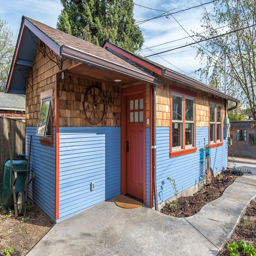
the unit is entirely separate from the main house .